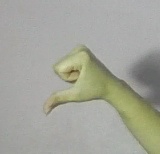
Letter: waw